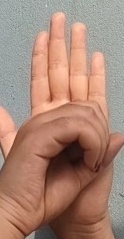
ASL sign: 0